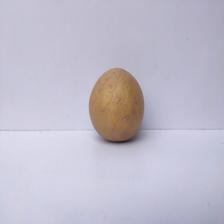
Size: Large